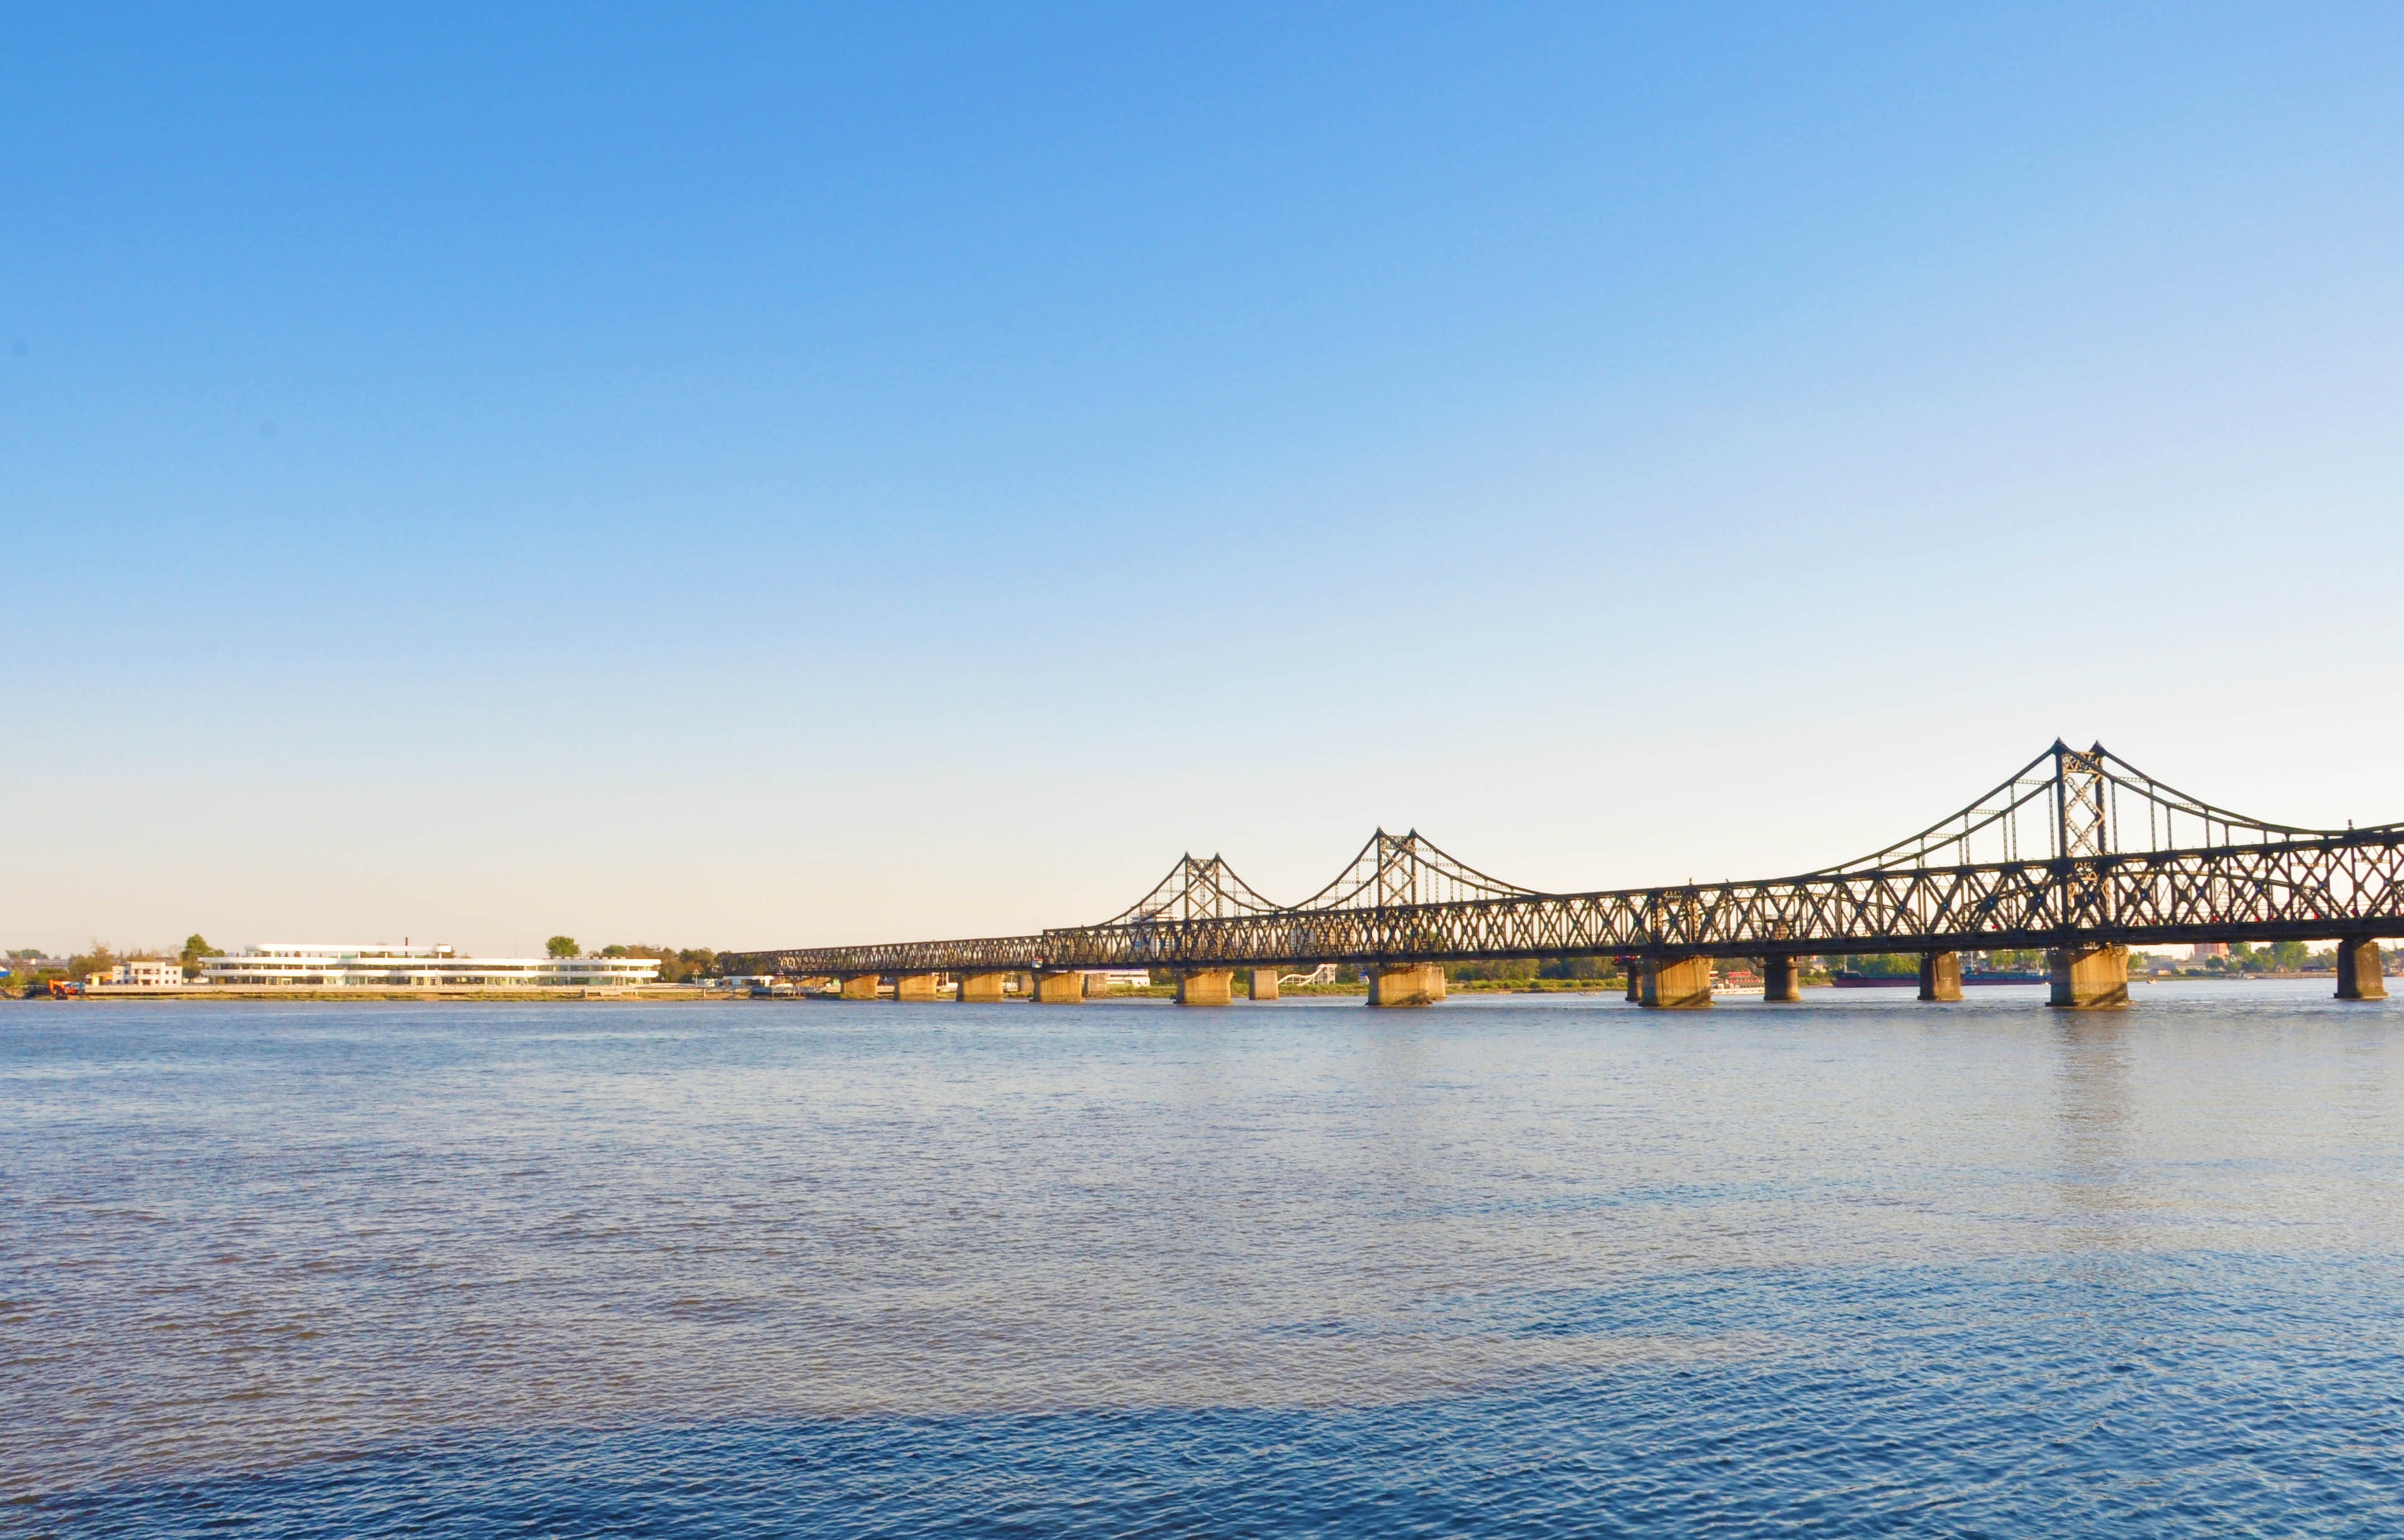
sea, horizon, sky, bridge, pier, river, panorama, dusk, bay, at dusk, the water, the yalu river, nonbuilding structure